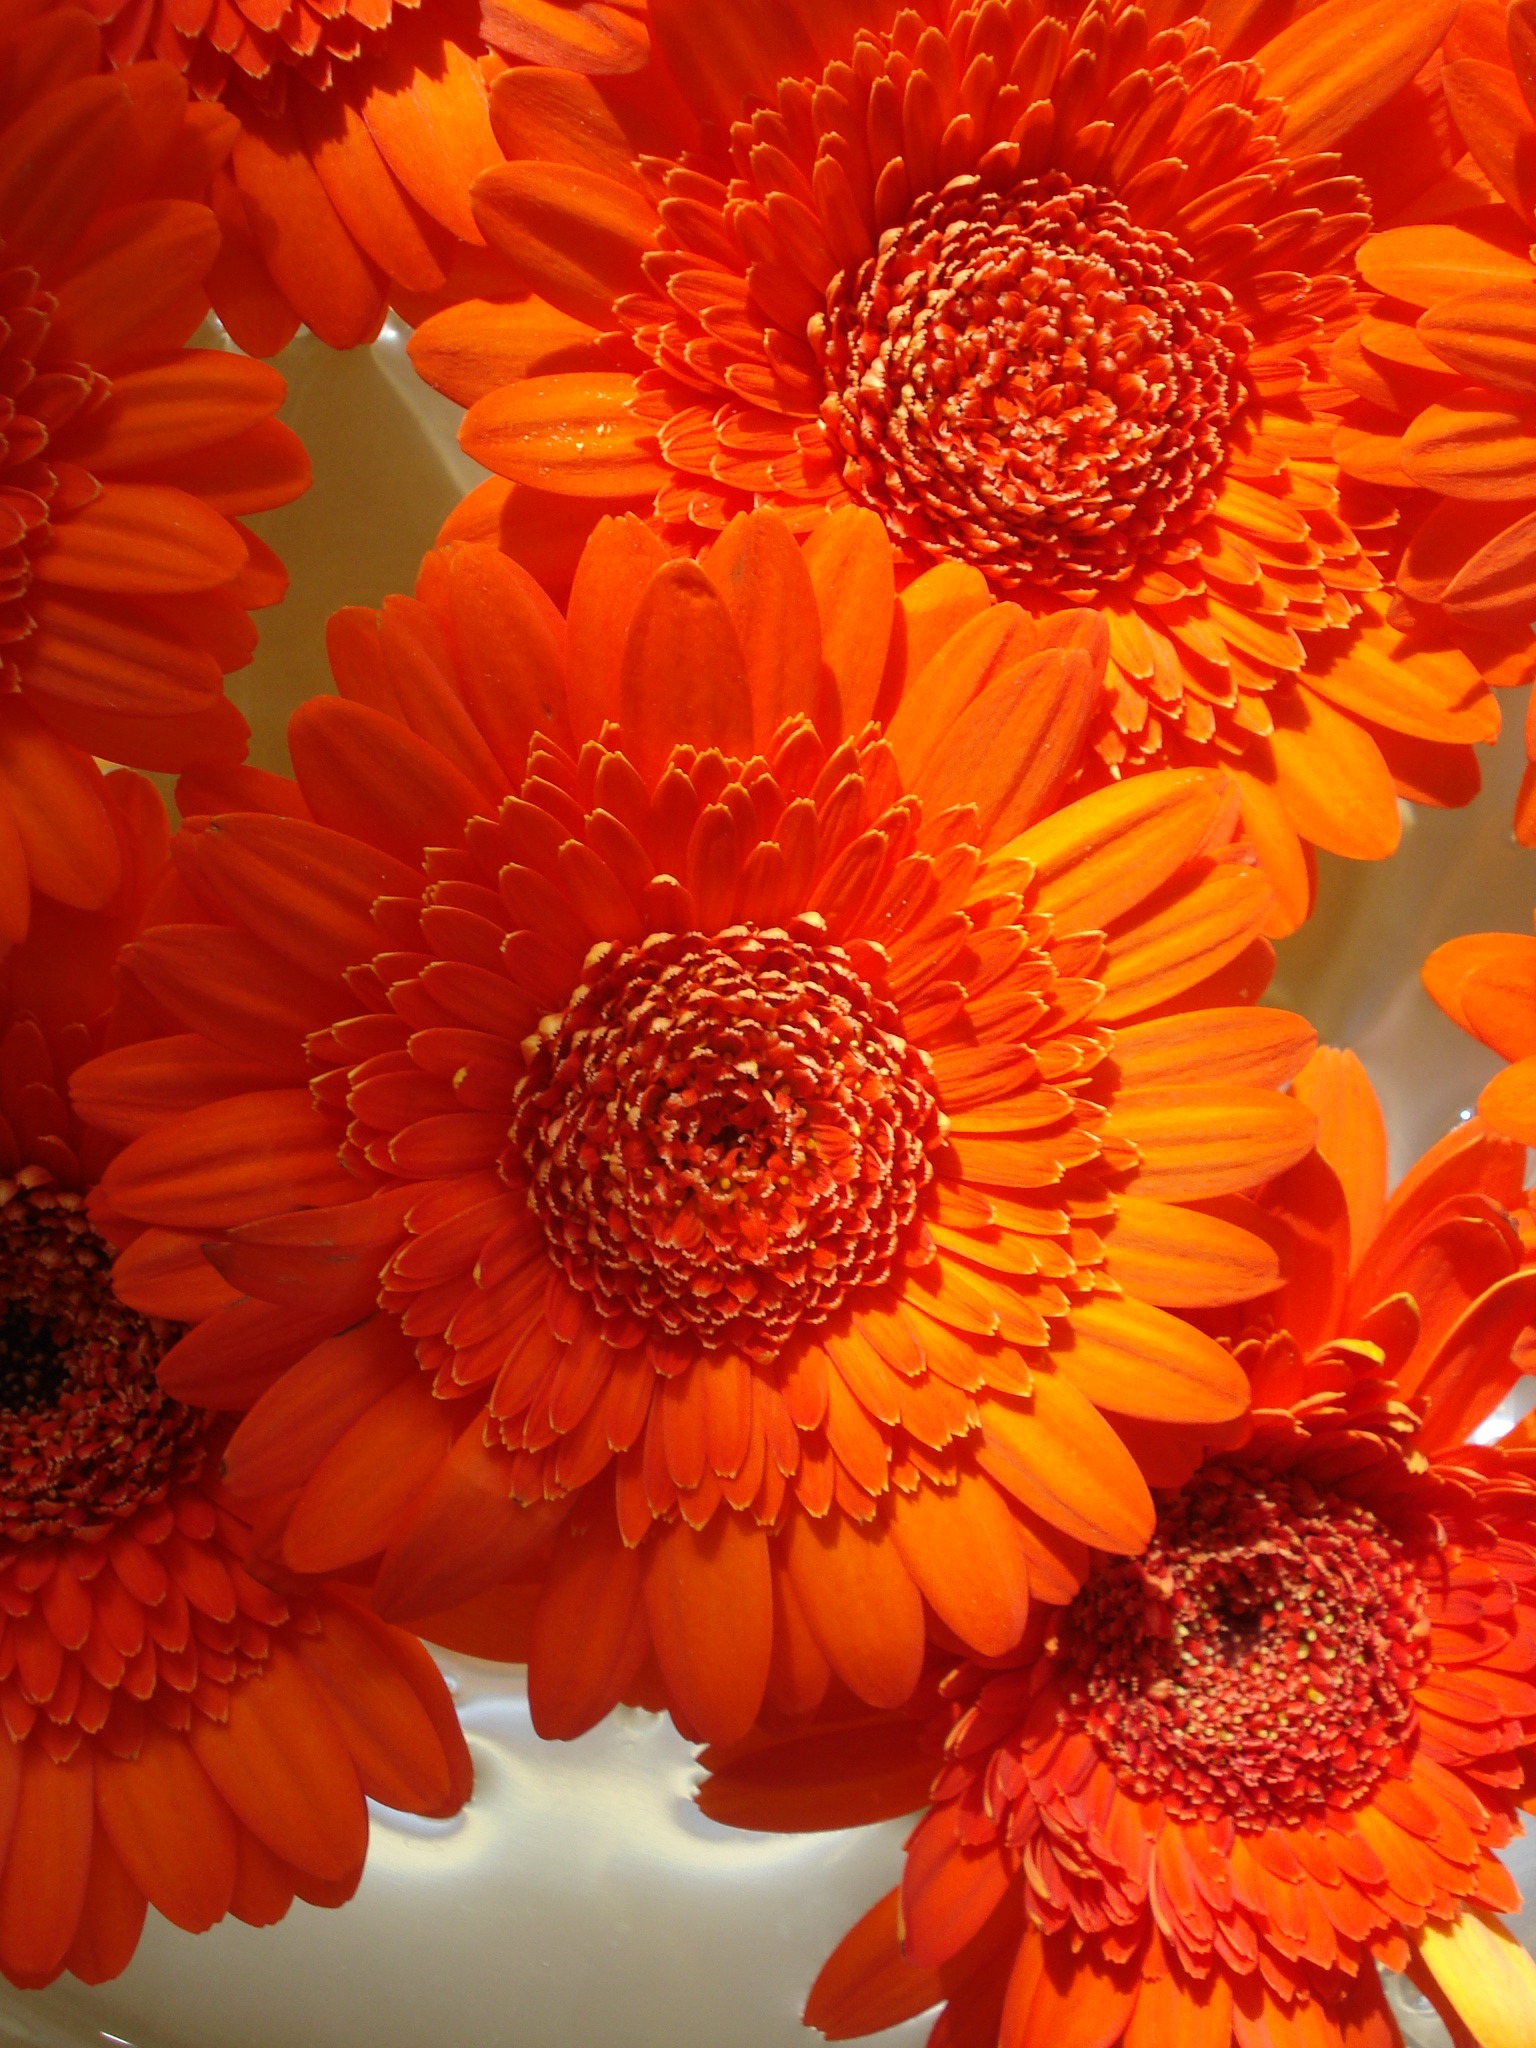
plant, round, flower, petal, summer, bouquet, orange, flora, petals, gerbera, banners, floristry, macro photography, flowering plant, daisy family, city car, flower bouquet, annual plant, land plant